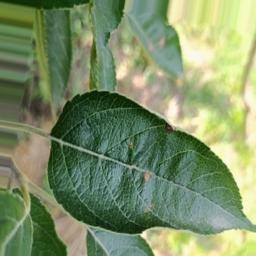
Label: Alternaria